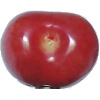
Label: Cherry 2